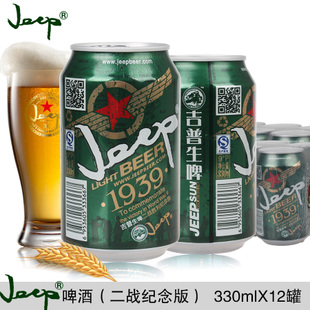
Label: metal